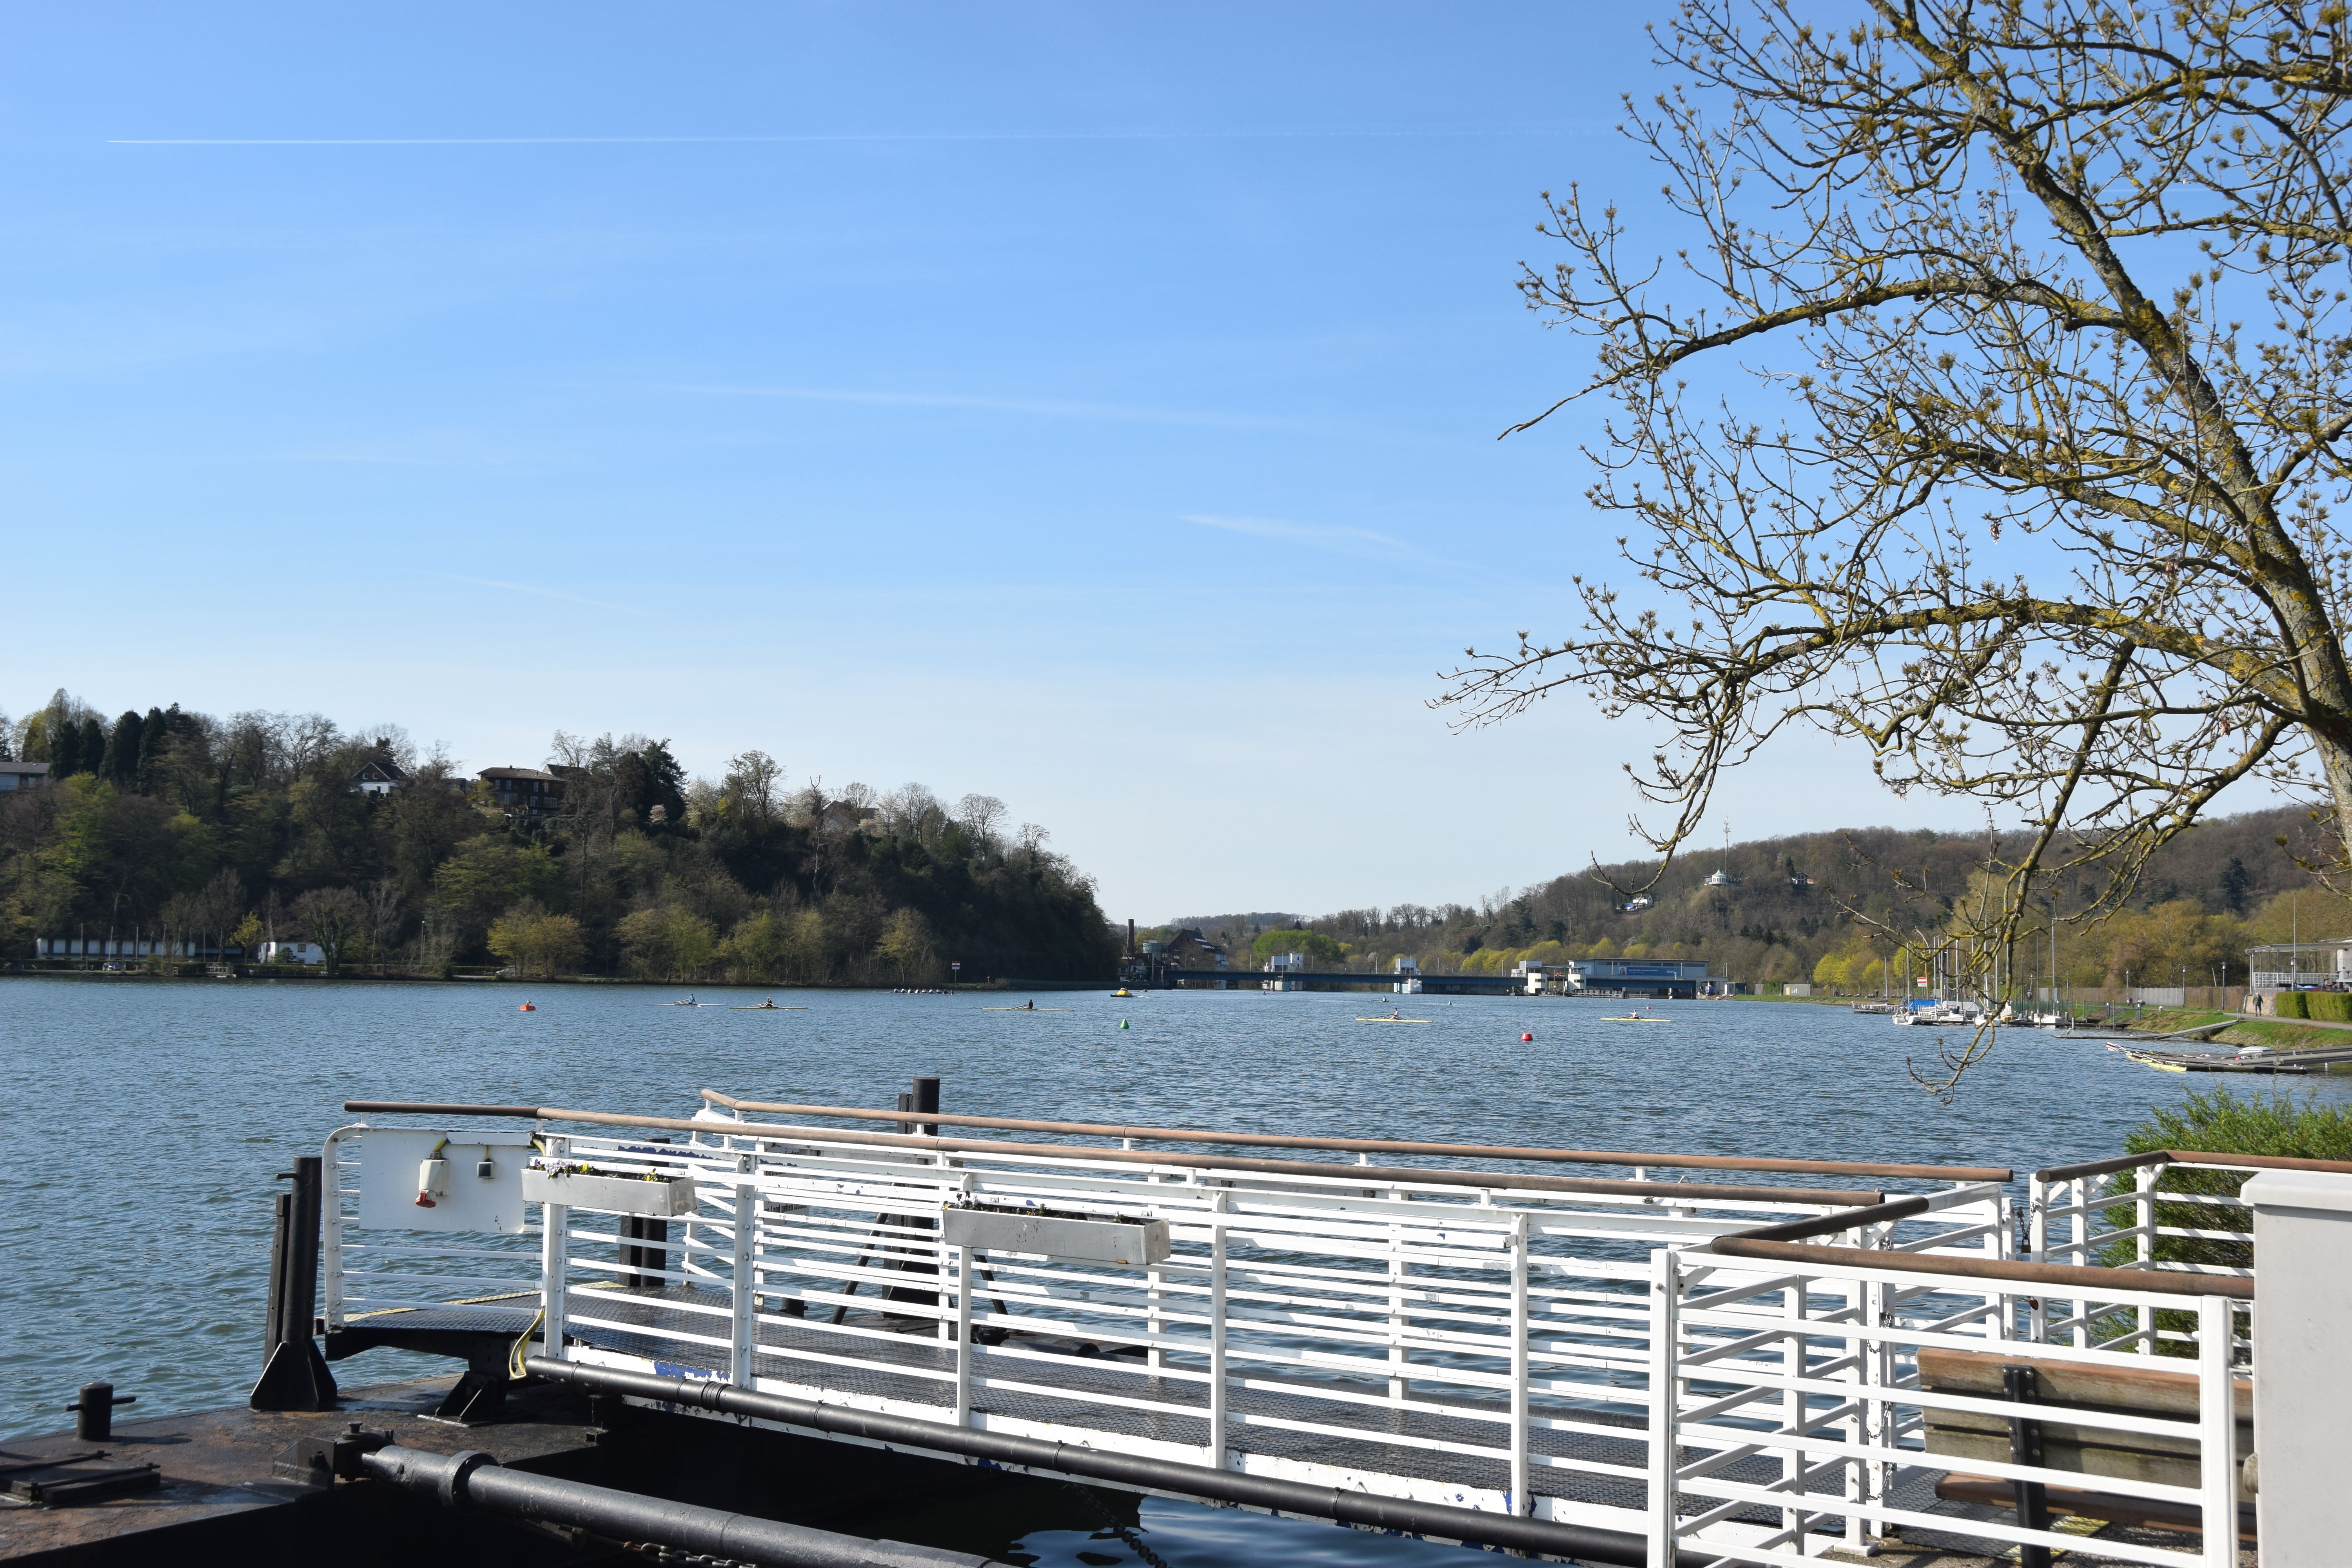
nature, water, sky, water resources, cloud, plant, tree, natural landscape, lake, fence, watercourse, wood, lacustrine plain, bank, landscape, leisure, horizon, dock, shore, grass, boardwalk, reservoir, channel, lake district, reflection, wilderness, bridge, pond, loch, sound, nature reserve, canal, winter, ocean, inlet, pier, walkway, bay, handrail, metal, forest, guard rail, sea, vacation, bayou, river